Alden Public Library

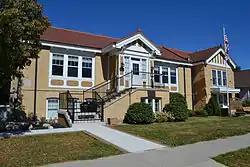

Alden Public Library is located in Alden, Iowa, United States. Alden was one of the smallest communities to receive a Carnegie library.